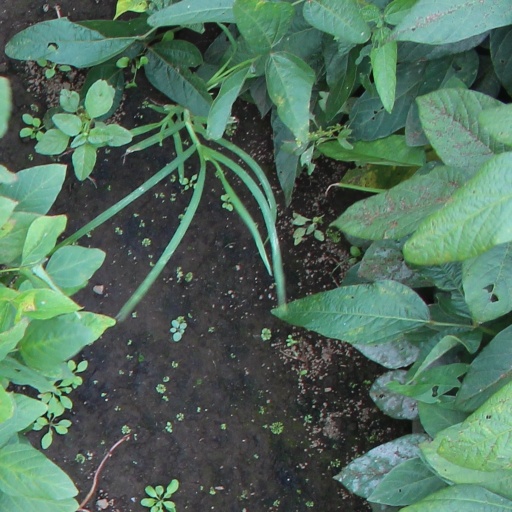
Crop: soybean